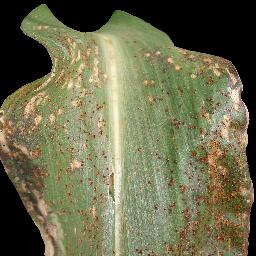
Label: Corn_(Maize)___Common_Rust